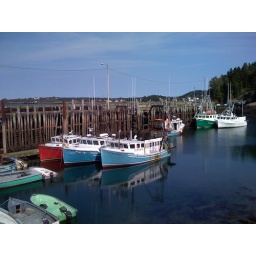
Here are some fishing boats at low tide. My 2nd uncle Dwight's boat is the blue one in the front.